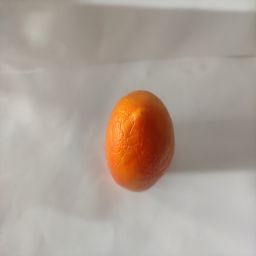
Crop: Tomato
Quality: Ripe